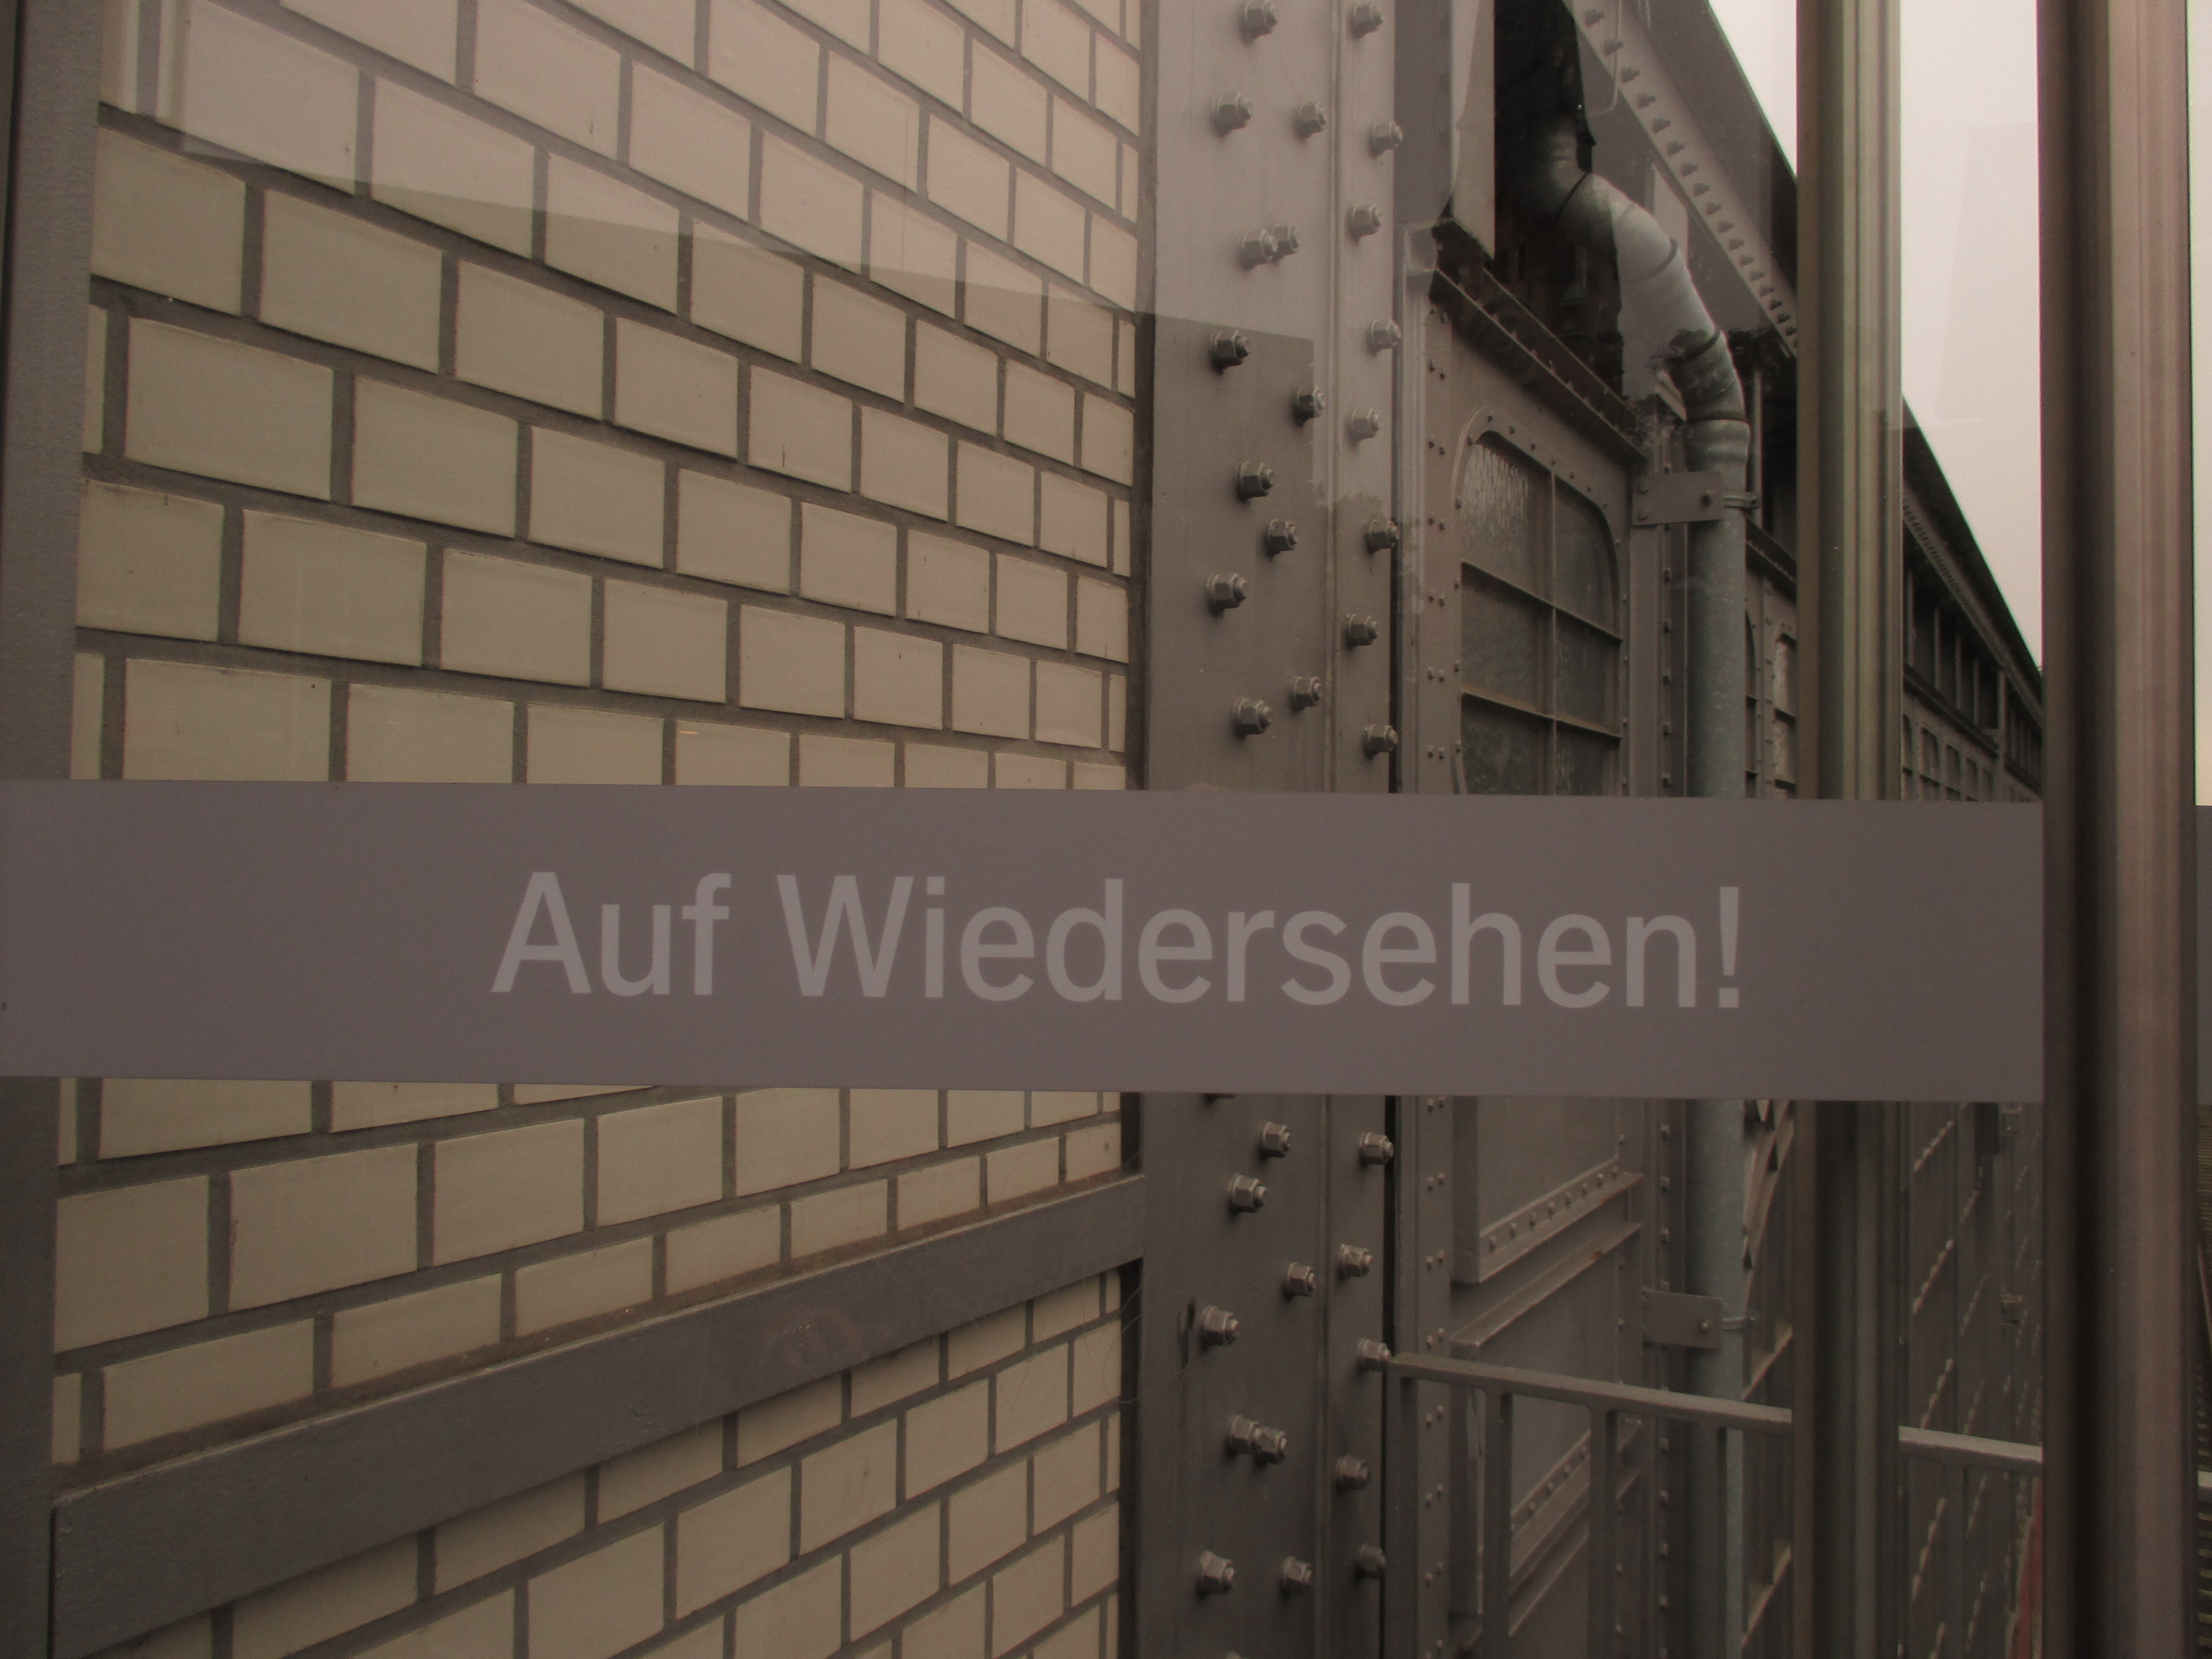
wood, floor, glass, wall, facade, property, brick, material, interior design, handrail, grey, shield, railway station, good bye, greeting, farewell, output, flooring, glass door, window covering